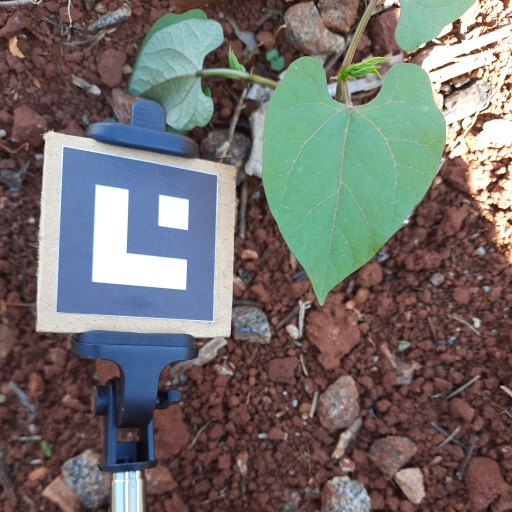
Observations: flat surface, no eating holes, under shade